Marie de' Medici

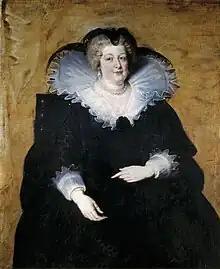
Marie de Médicis, by Peter Paul Rubens, 1622. Museo del Prado.

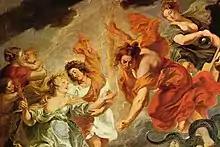
"The reconciliation of mother and son", by Peter Paul Rubens, 1622–1625. Louvre Museum.

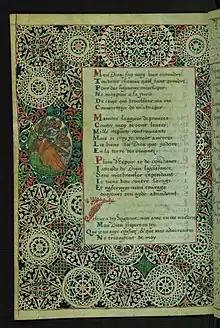
Lace cut parchment page of Marie de Medici's Prayer Book with miniature painting

From the time of her marriage to Henri IV, the Queen practiced ambitious artistic patronage, and placed under her protection several painters, sculptors and scholars. For her apartments at the Palace of Fontainebleau, the Flemish-born painter Ambroise Dubois was recruited to decorate Marie's "cabinets" with a series of paintings on the theme of the "Ethiopics" of Heliodorus, and painted for her gallery an important decoration on the theme of Diana and Apollo, mythological evocations of the royal couple. In the Louvre, the Queen had a luxurious apartment on the first floor fitted out, then moved in 1614 to a new apartment on the ground floor, which she had adorned with panels and paintings by Ambroise Dubois, Jacob Bunel, Guillaume Dumée, and Gabriel Honnet on the theme of "Jerusalem Delivered" of Torquato Tasso (whose translation by Antoine de Nervèze was Marie's first reading in French). The Queen also patronized with portrait painters, such as Charles Martin and especially the Flemish Frans Pourbus the Younger.